Taira no Shigehira

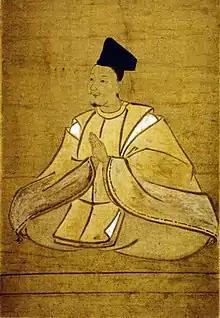
Taira no Shigehira

Following the Battle of Uji in 1180, Shigehira fought in the Siege of Nara, where he burned the monks of the Tōdai-ji monastery.